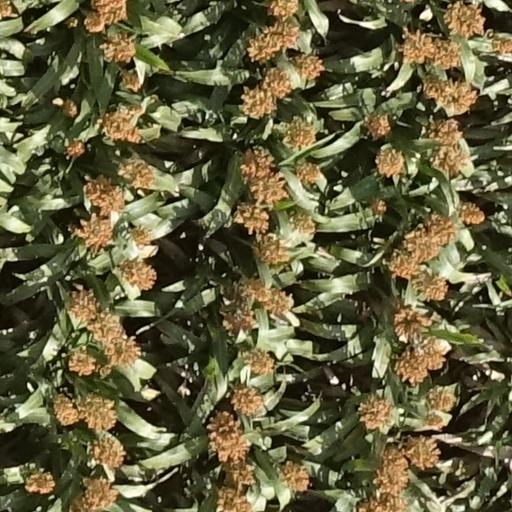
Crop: sorghum